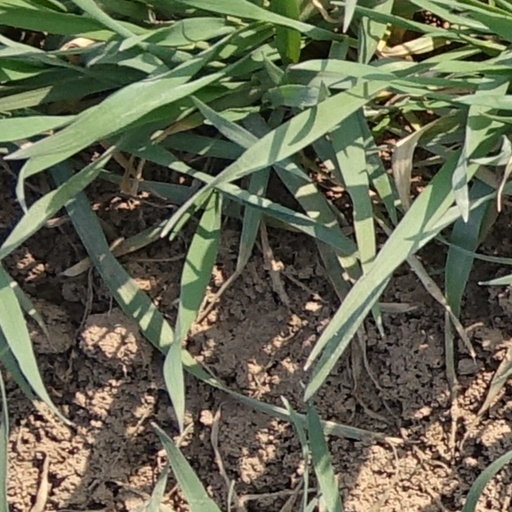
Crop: wheat